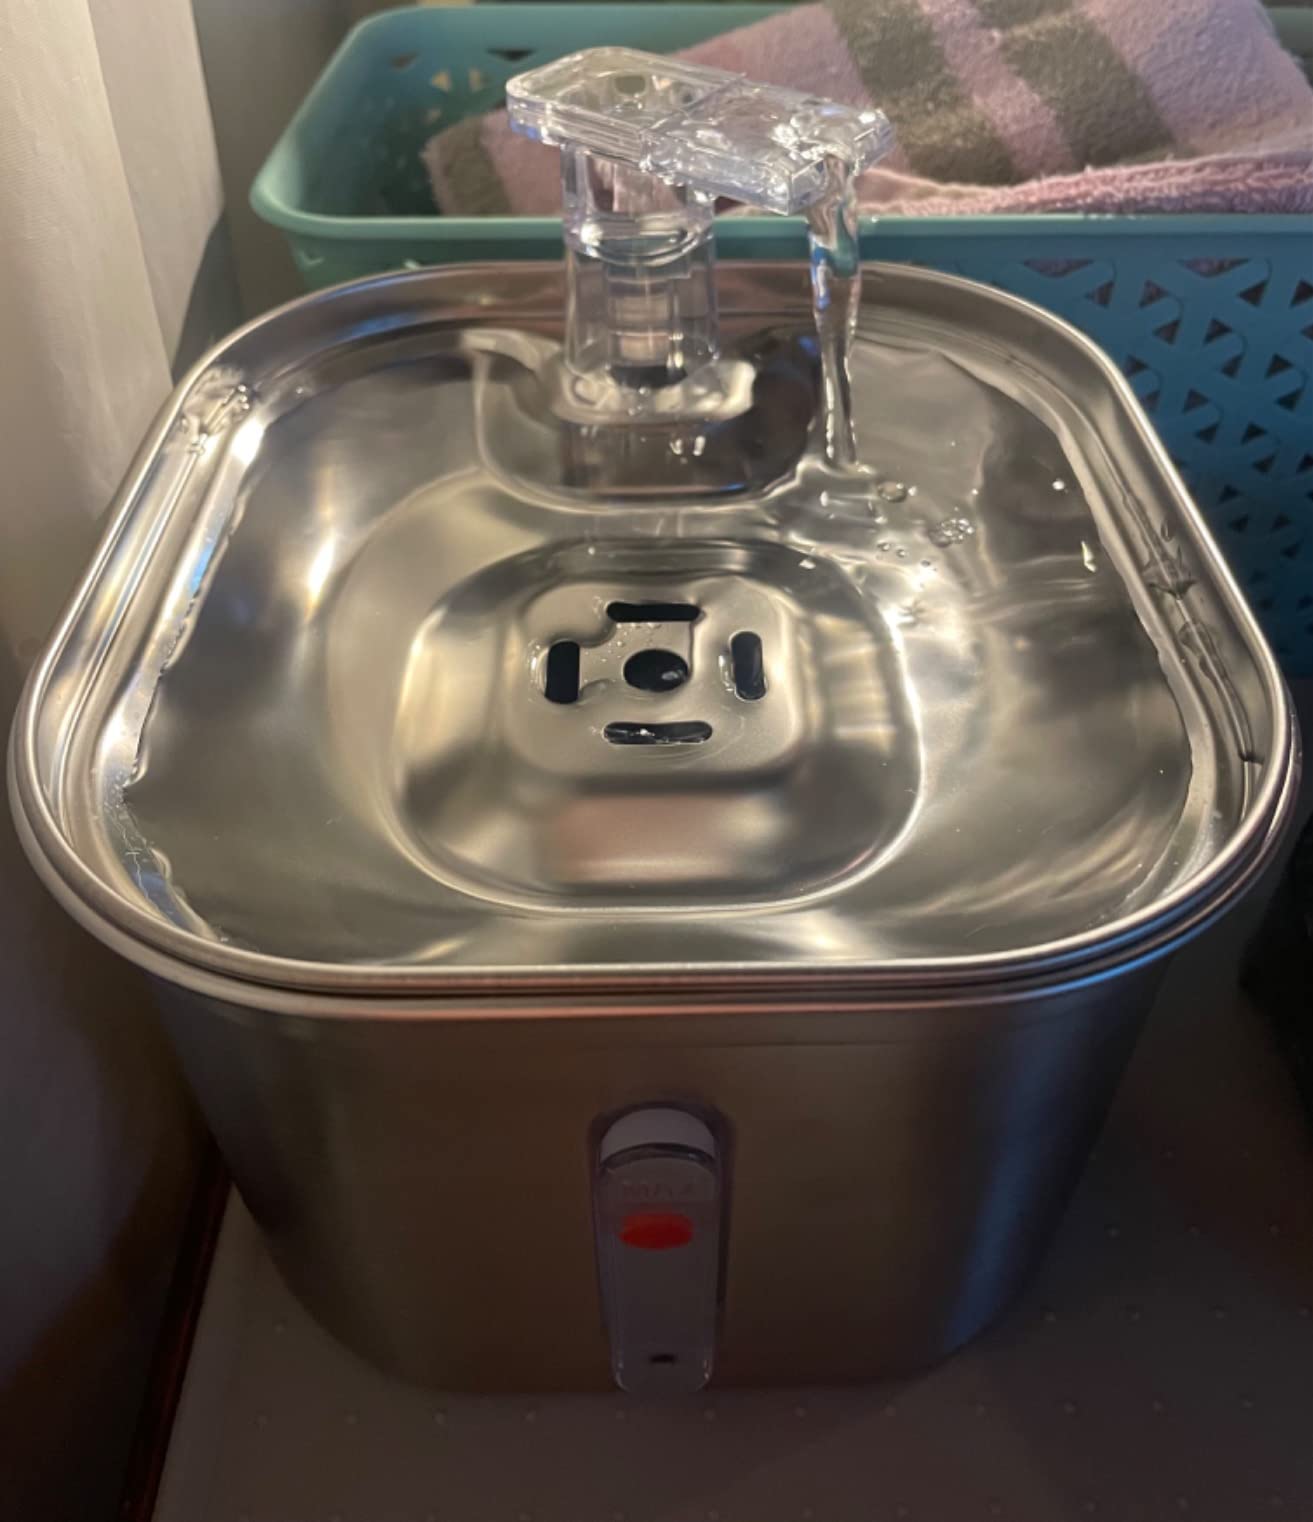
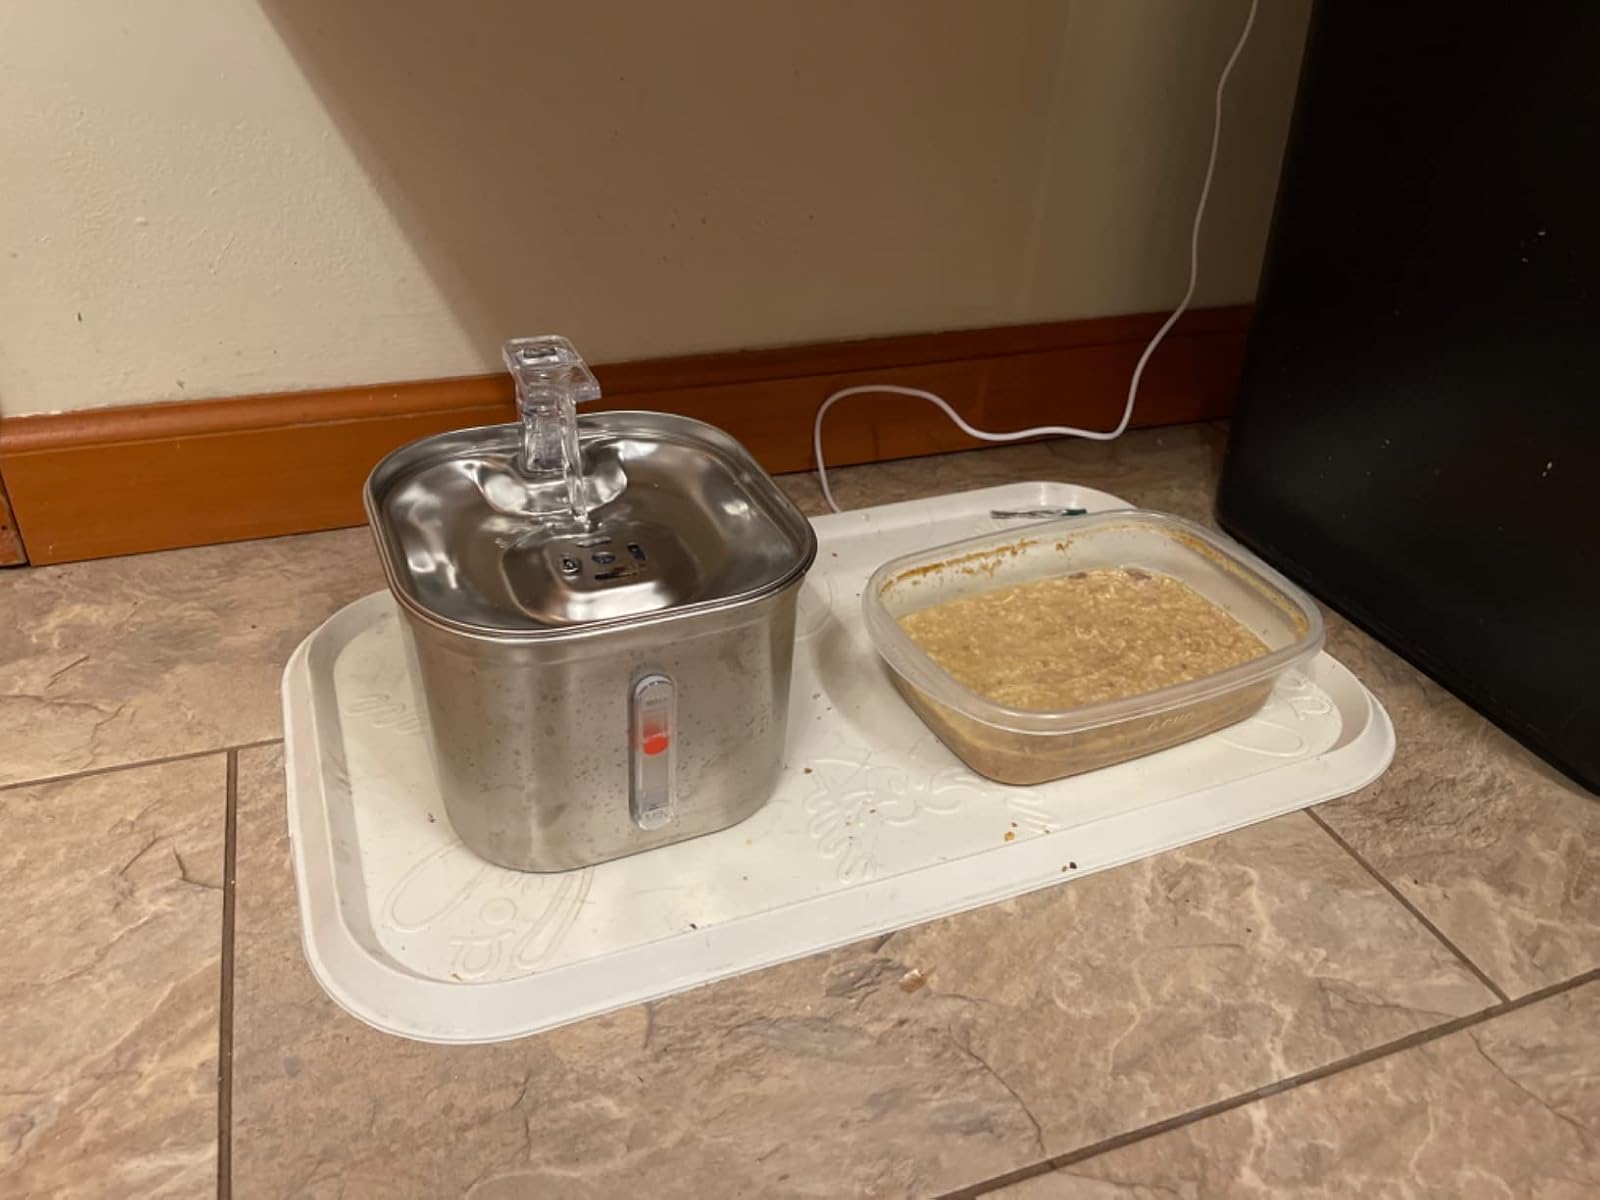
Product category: items_bowl
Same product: yes